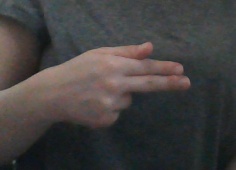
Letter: ghain